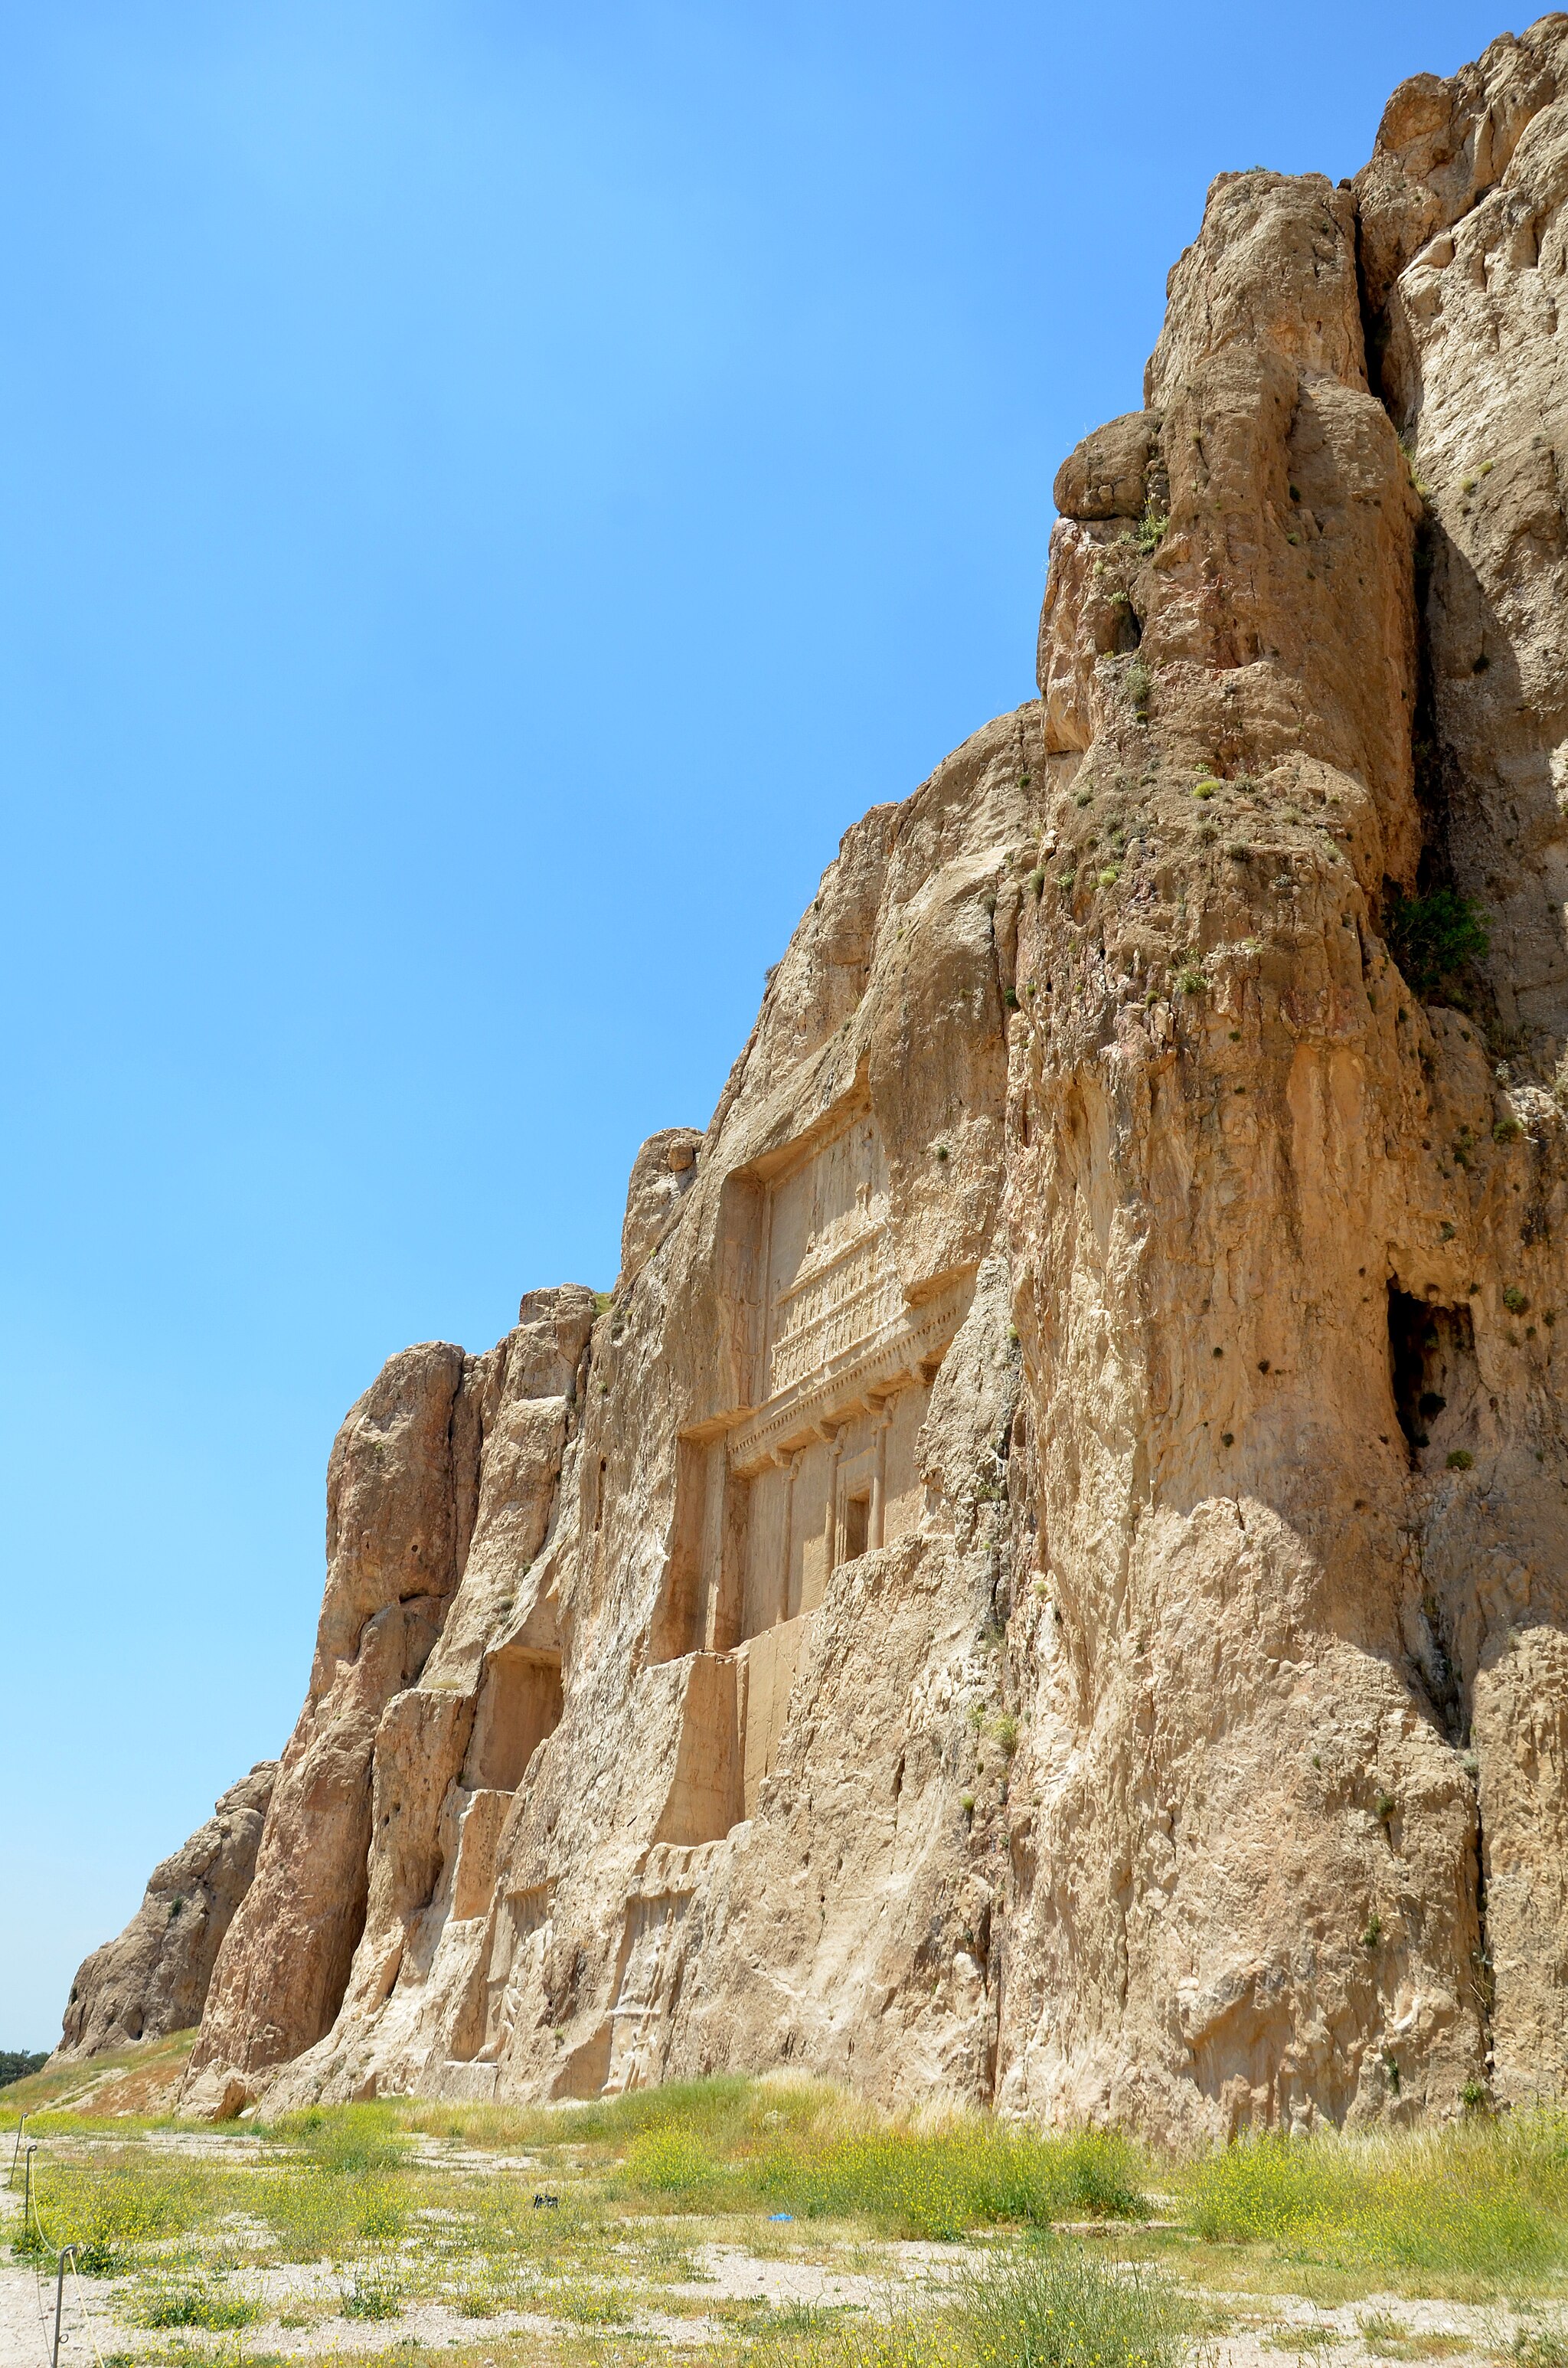
Title: Rostam inscription - Naghsh Rostam - panoramio
Description: Rostam inscription - Naghsh Rostam
Date: Taken on 26 April 2012
Categories: Naqsh-e Rustam, Panoramio files uploaded by Panoramio upload bot, Panoramio images reviewed by trusted users, Photos from Panoramio, Files with coordinates missing SDC location of creation, Iran photographs taken on 2012-04-26, Photos from Panoramio ID 1317158